Fast fashion

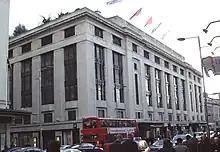
The former "Big Biba" building, circa 2006

The "Cosmopolitan" journalist Lauren Bravo sees fast fashion stretching back to utility clothing and tailors who sold mass-produced affordable suits for men. In the 1960s companies like Inditex and Chelsea Girl attained commercial acumen, but the brand Biba endured as a fast fashion icon.